LV 78 Calshot Spit

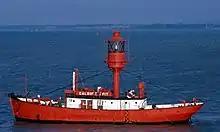
Light vessel 78 "Calshot Spit" on station in 1979

LV 78 Calshot Spit is a former Trinity House lightvessel that was anchored off Calshot Spit and is now a museum ship in Southampton.